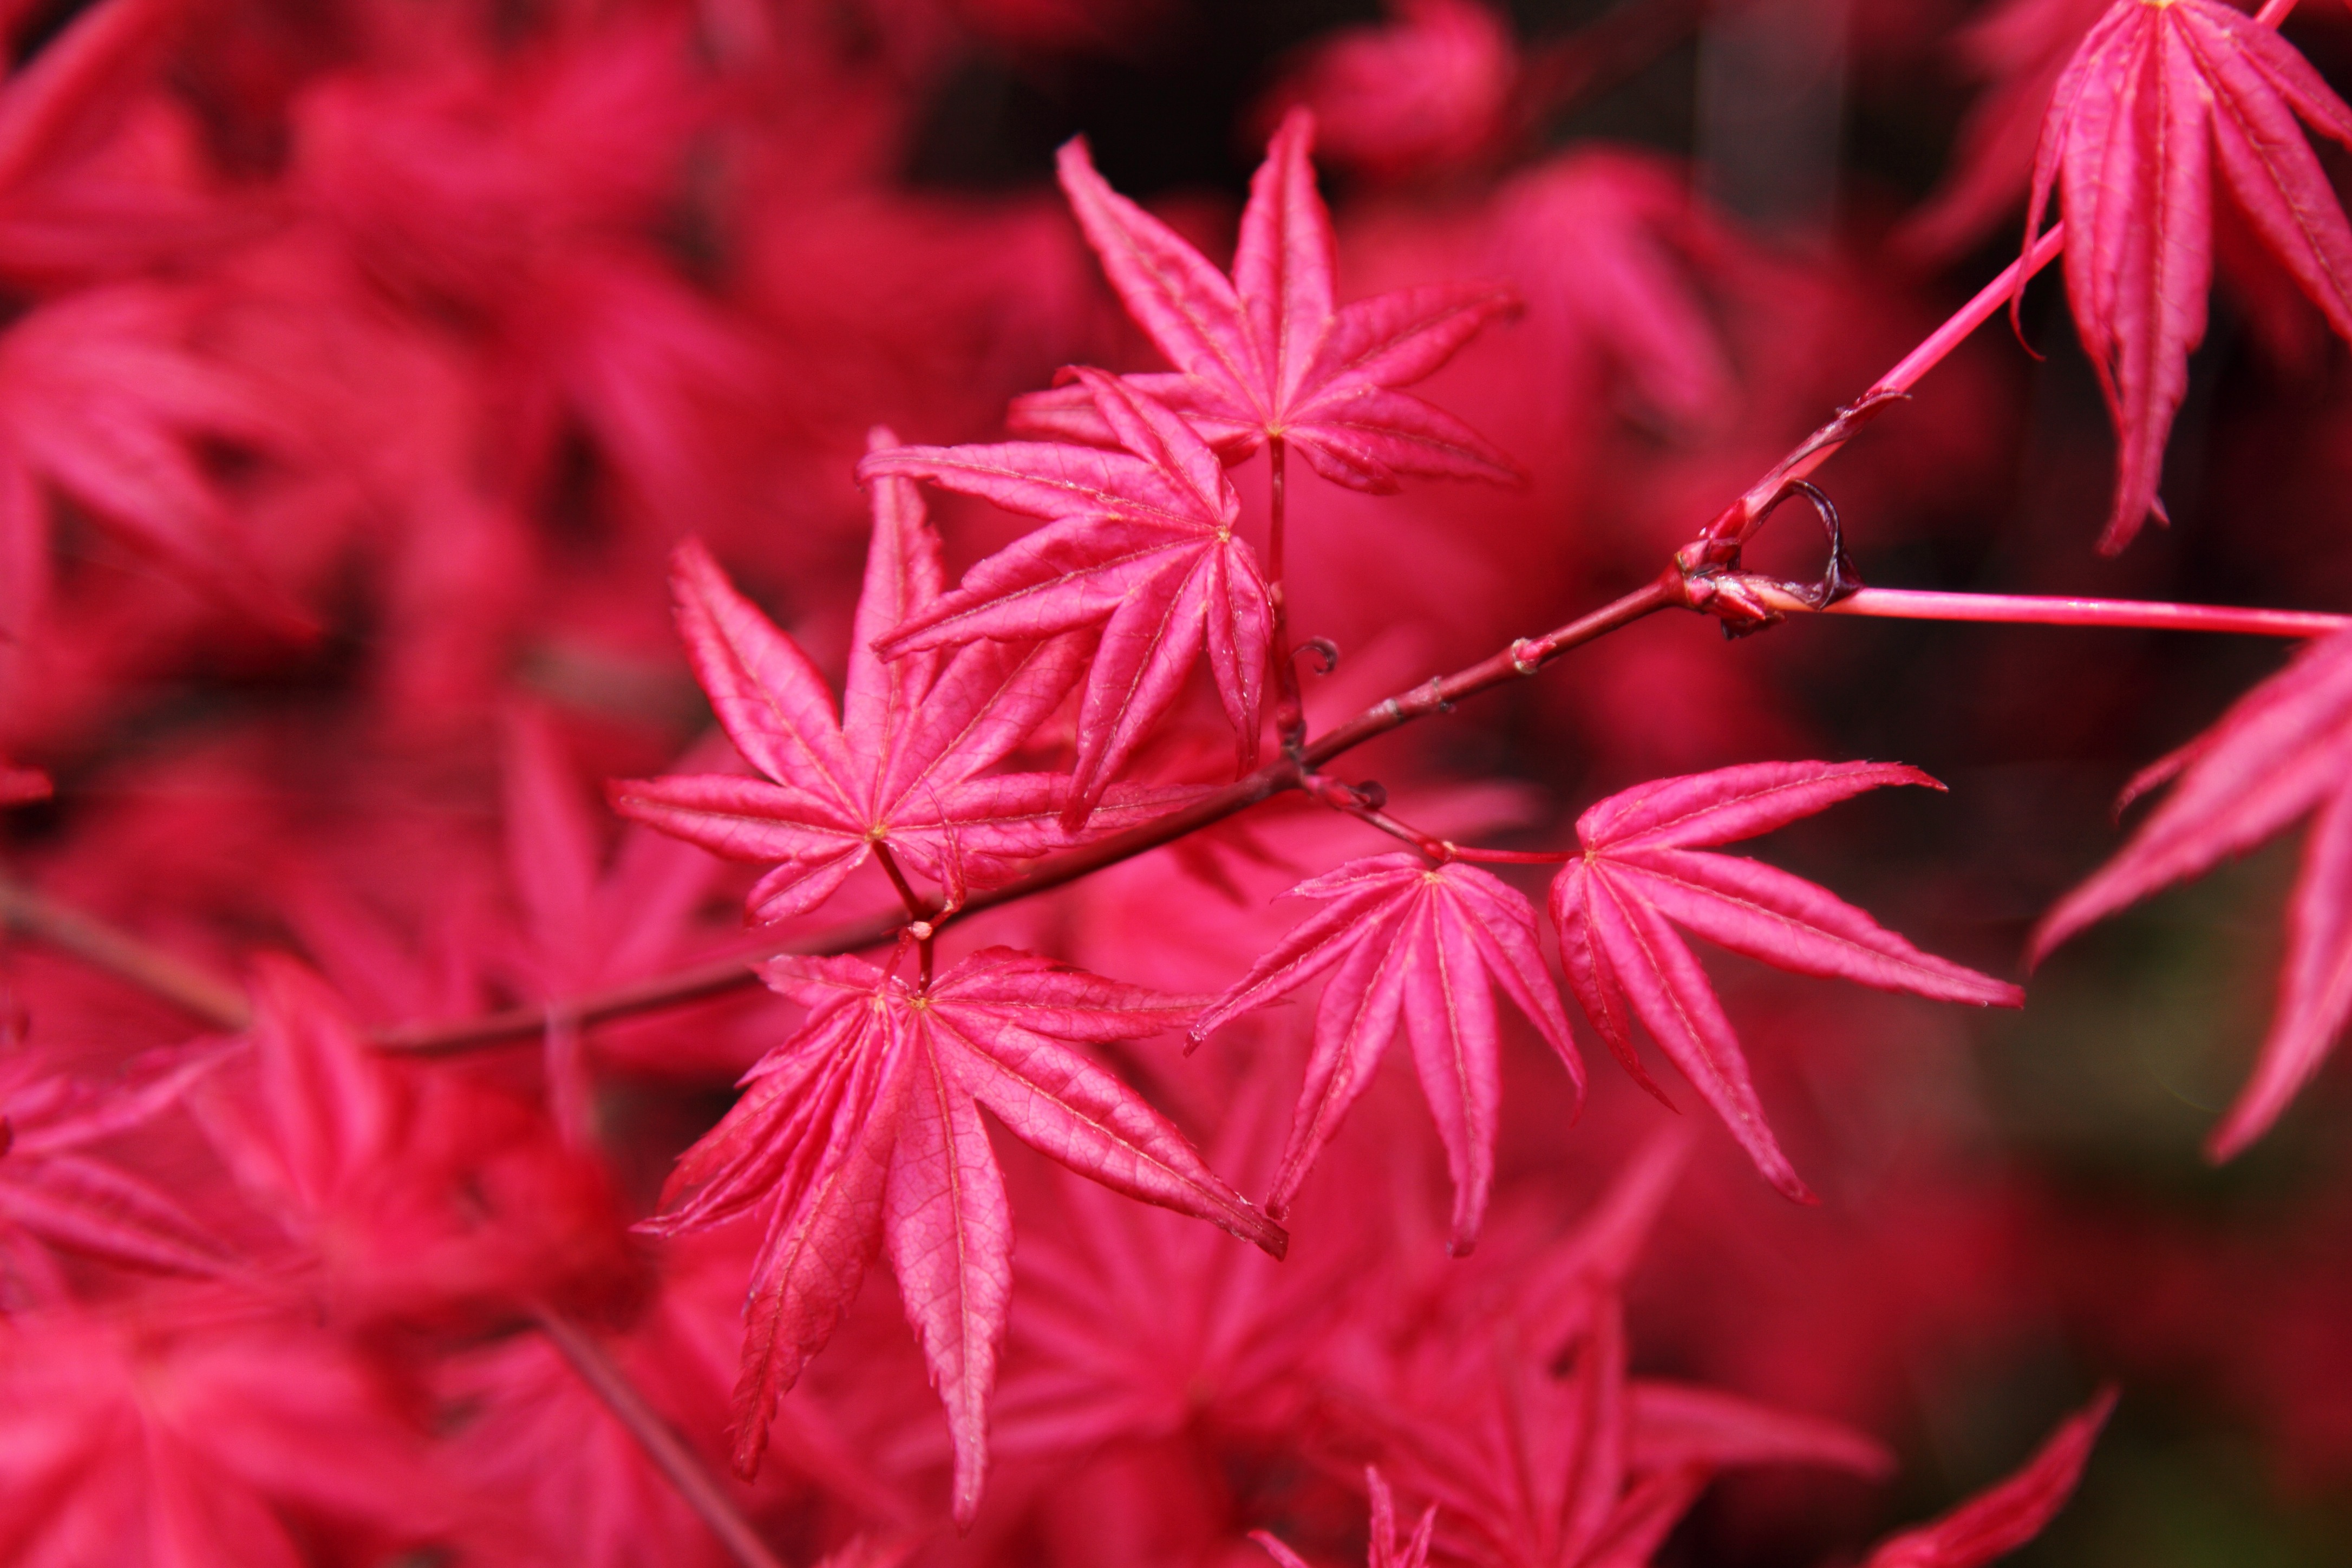
tree, nature, branch, plant, leaf, fall, flower, petal, red, autumn, botany, colorful, pink, flora, season, maple, maple tree, maple leaf, leaves, background, japanese, shrub, macro photography, flowering plant, woody plant, land plant